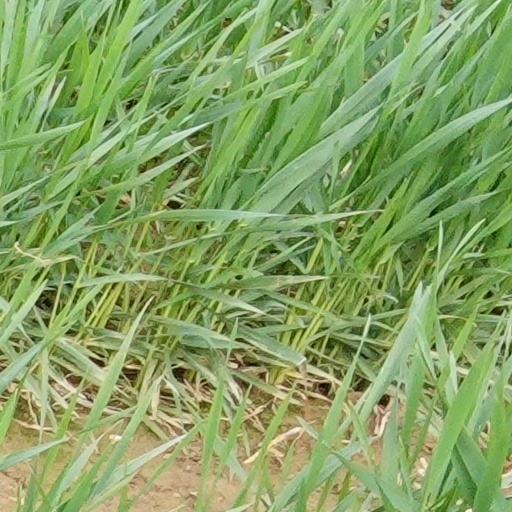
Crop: wheat